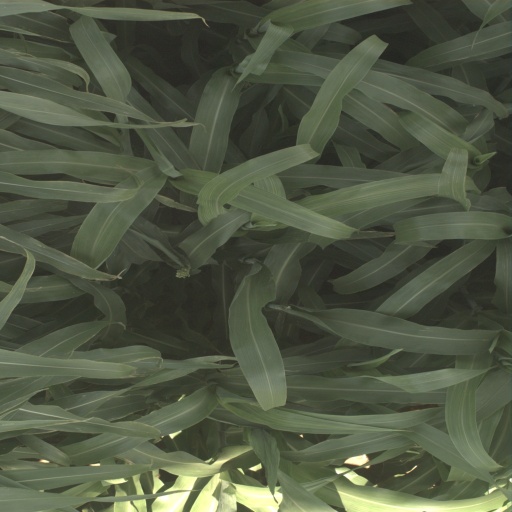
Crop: sorghum